Tab Hunter

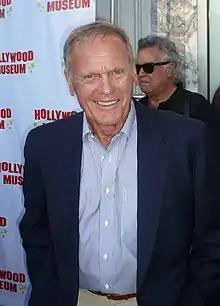
Hunter in 2008, aged 77

Hunter's last film role came in the horse-themed family film "Dark Horse" (1992). Hunter, a longstanding horse owner, wrote the original story and co-produced the film with his life partner, Allan Glaser.